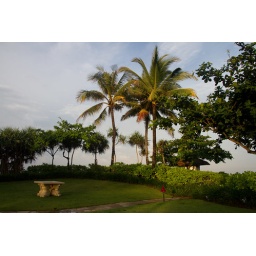
A small stone table near the beach. Nirwana Bali Resort 24/09/2010, Denpasar, Indonesia.